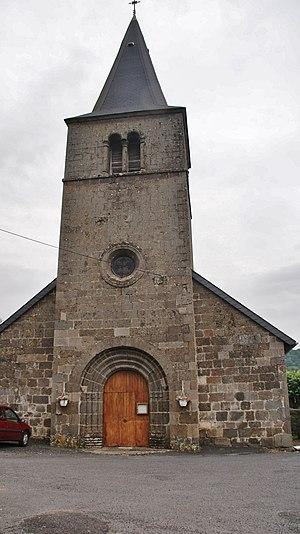
église Saint Laurent
Sainte-Eulalie est une commune française située dans le département du Cantal, en région Auvergne-Rhône-Alpes.